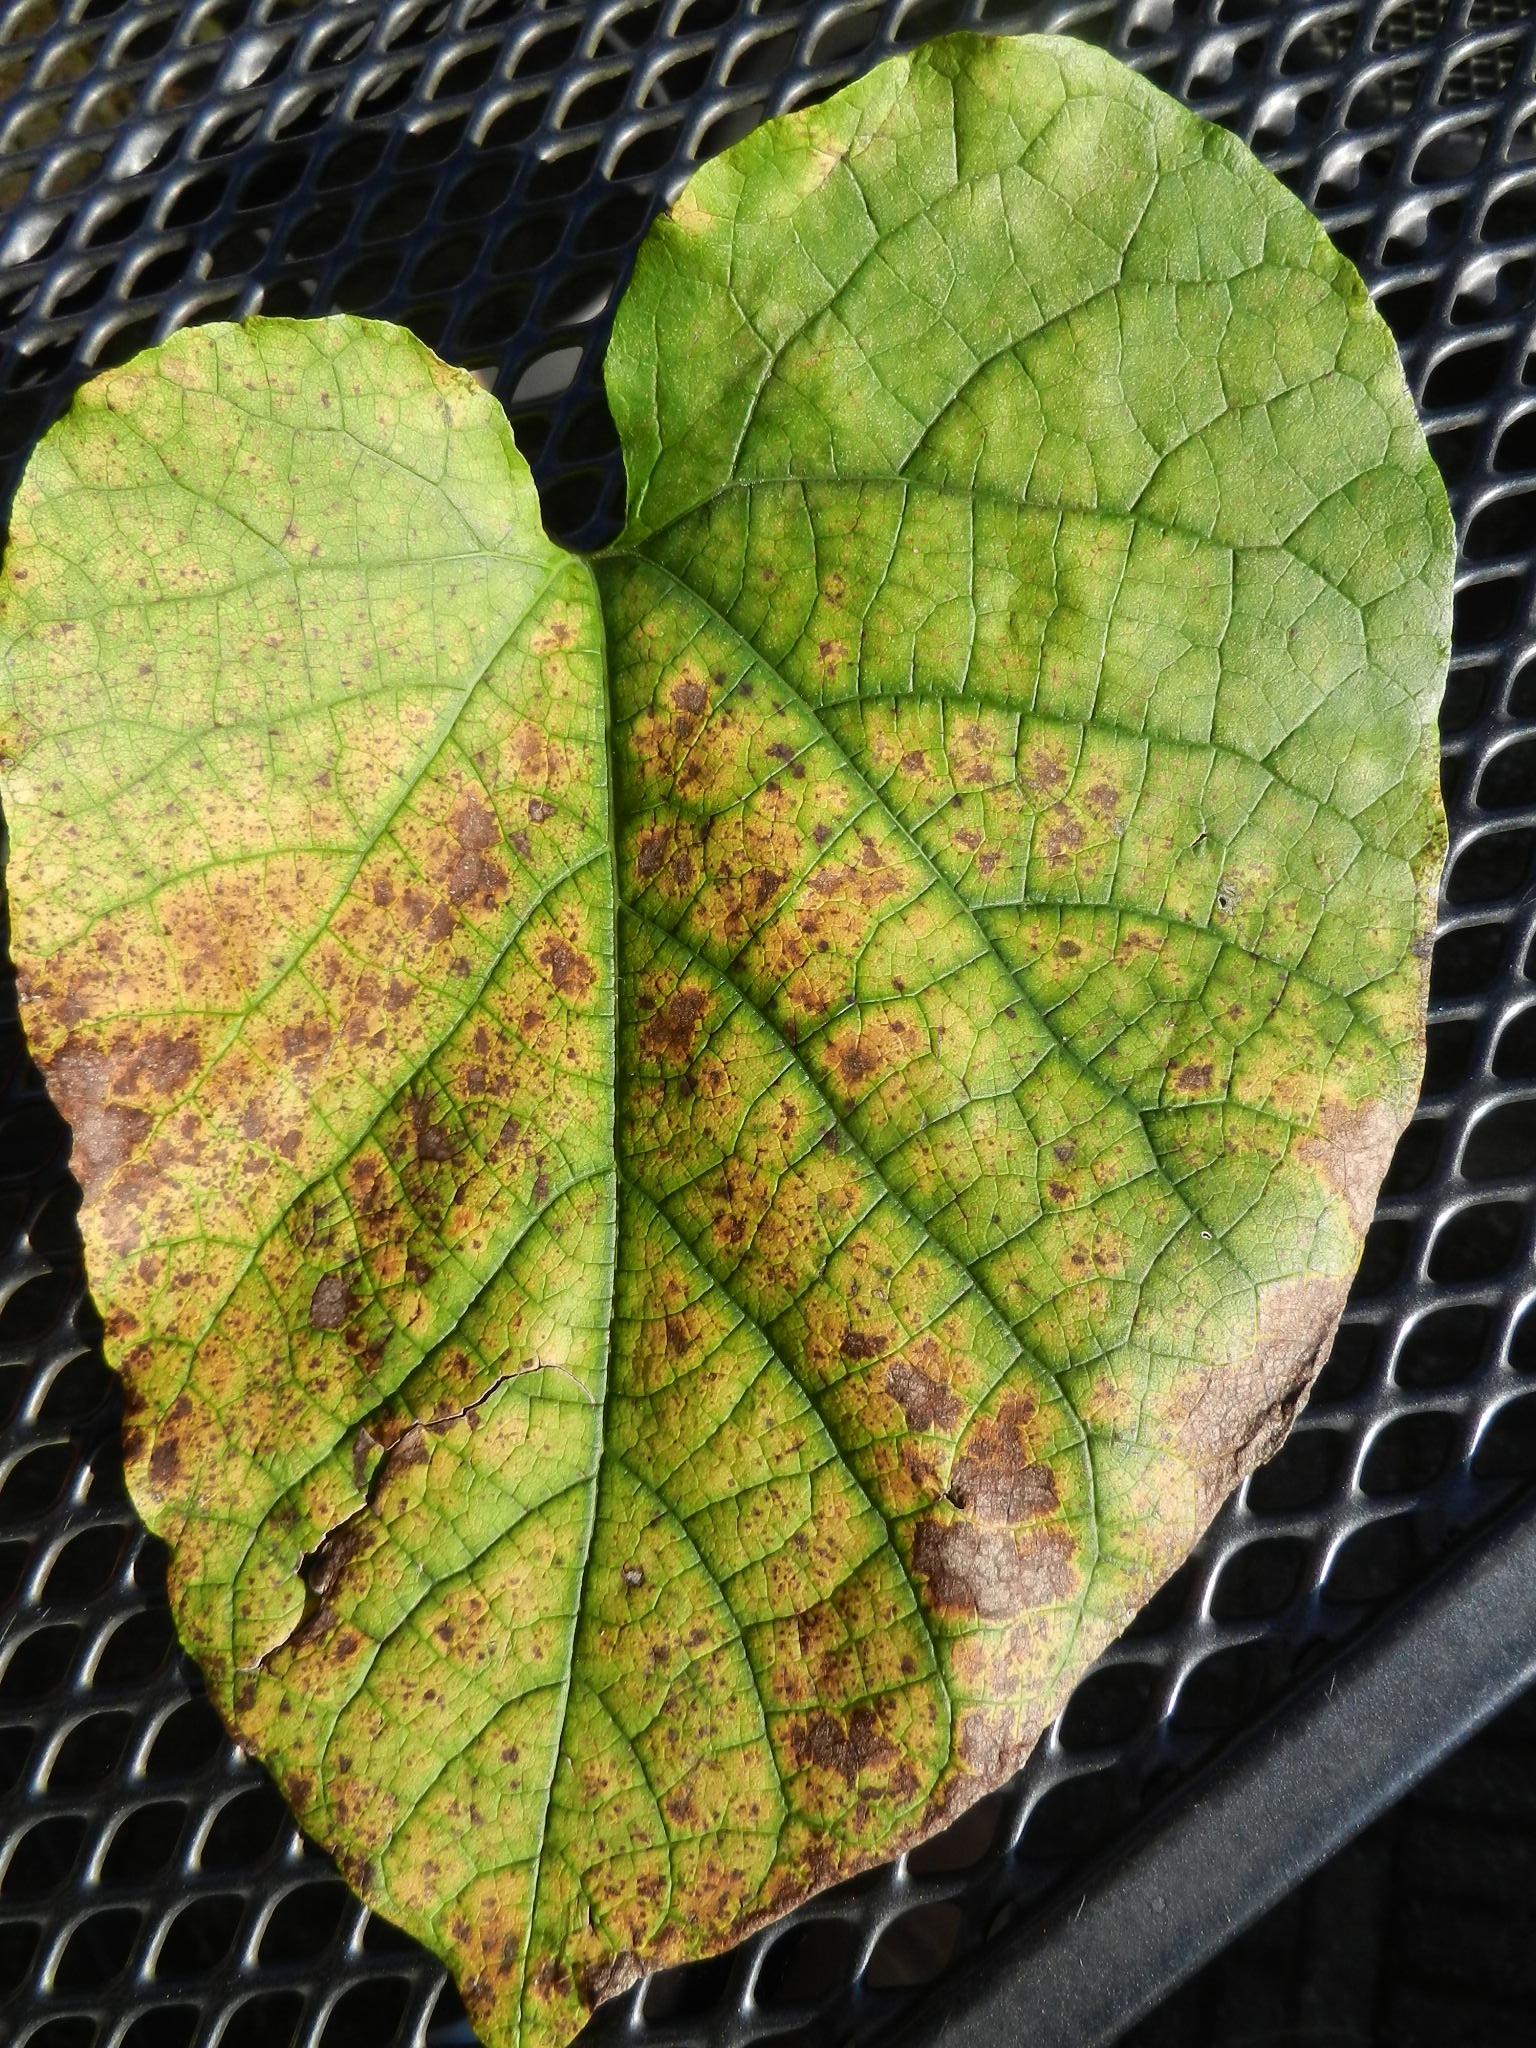
nature, plant, leaf, flower, green, produce, autumn, soil, botany, garden, sheet, leaves, veins, fall colors, land plant